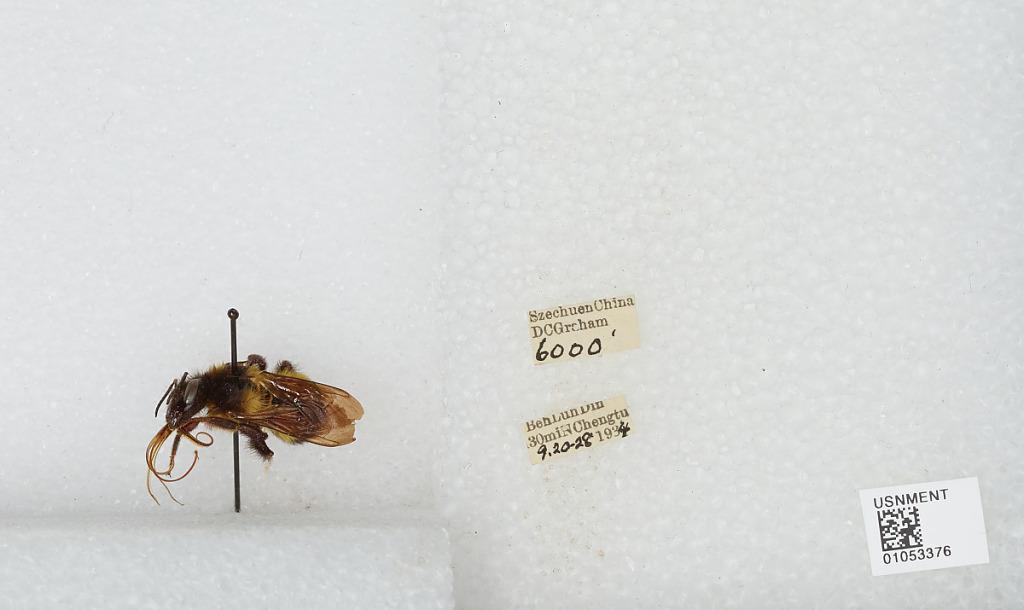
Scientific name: Bombus sp.
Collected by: D. Graham
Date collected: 1934-9-20
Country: China
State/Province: Sichuan
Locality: BehLunDm 30mi N Chengdu